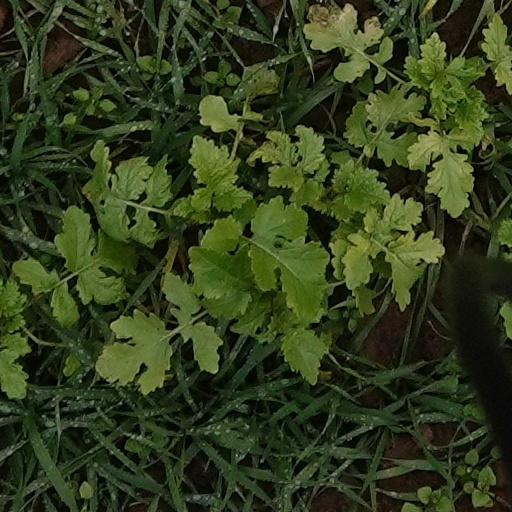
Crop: wheat